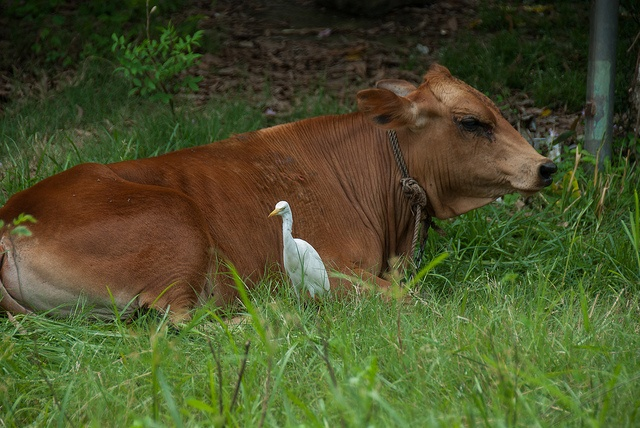
A sitting cow and a bird side by side in green grass
A white bird stands beside a cow that is lying on the ground.
A cow laying down in the grass next to a duck.
A cow that is laying in some grass by a bird.
A crane standing in front of a cow laying in the grass.